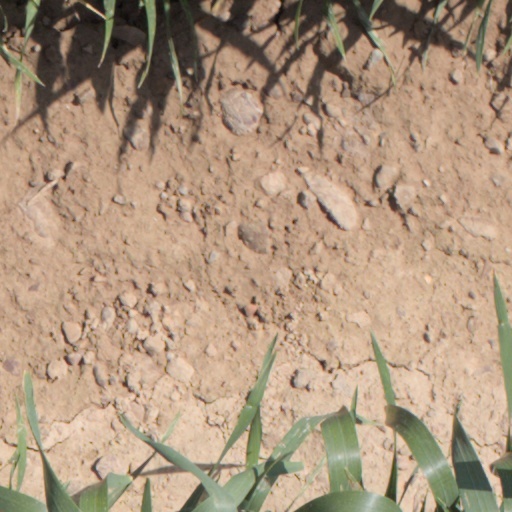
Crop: wheat